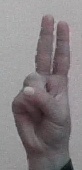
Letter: taa